Angelica Bridges

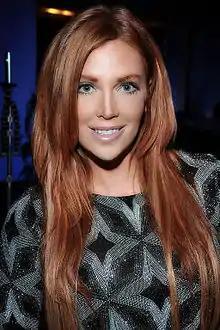
Angelica Bridges, December 4, 2014

Angelica Bridges (born November 20, 1970) is an American actress, model, and singer. Bridges is best known for her role as Lt. Taylor Walsh on "Baywatch".